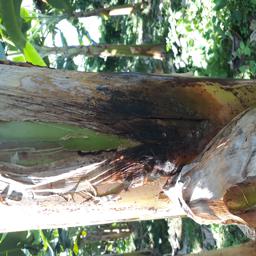
Label: PSEUDOSTEM WEEVIL